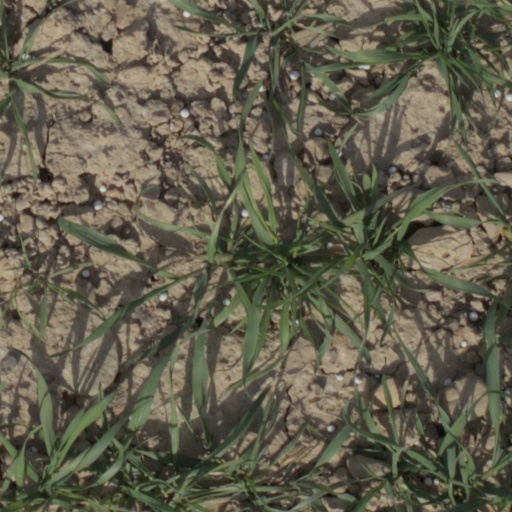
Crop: wheat